Eyecatcher (landscape)

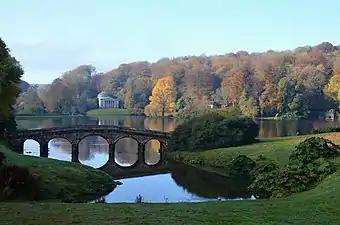
Palladian bridge and Pantheon eyecathers at Stourhead estate

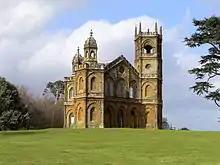
The Gothic temple, a folly at Stowe House gardens

An eyecatcher is something artificial that has been placed in the landscape as a focal point to "catch the eye" or gain a viewer's attention. It is used to decorate or ornament landscapes for aesthetic reasons, and are typically found in gardens, parks and the grounds of stately homes. Many of these can be found in various forms.